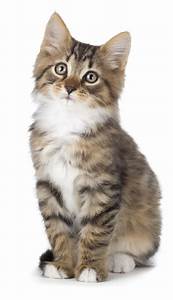
Label: cat